Russia–Saudi Arabia relations

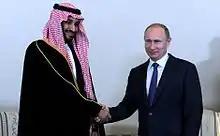
Russian president Vladimir Putin and minister of defense of Saudi Arabia Mohammed bin Salman meet on the sidelines of the 19th St Petersburg Economic Forum, 18 June 2015

In early September 2016, following a meeting between Russian president Vladimir Putin and Saudi deputy crown prince Mohammed bin Salman on the sidelines of the G20 summit, Saudi Arabia, a leading OPEC member, and non-OPEC Russia agreed to cooperate in world oil markets to tackle a global glut, saying they could limit output in the future and signing a joint statement to this effect. Later that year, Russia agreed to join OPEC nations′ commitment to reduce oil output, with cuts taking effect from 1 January 2017 to last for six months; Russian president Vladimir Putin and Saudi deputy crown prince Mohammed bin Salman, along with Iran's supreme leader Ayatollah Ali Khamenei, were said to have played a key role in having OPEC rivals Iran and Saudi Arabia set aside differences to make the organization's first deal with non-OPEC Russia in 15 years possible. In April 2017, deputy crown prince Mohammed bin Salman told "The Washington Post" that the Saudis had been “coordinating [their] oil policies recently” with Moscow in order to convince Russia that Riyadh was a better bet for them than Tehran, the main goal being ″not to have Russia place all its cards in the region behind Iran″.